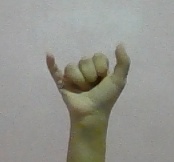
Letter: ya